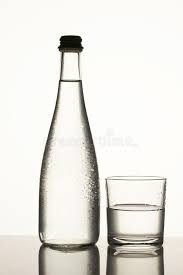
Waste category: glass